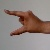
The image shows a hand gesture representing the letter 'Z' in Indian Sign Language.